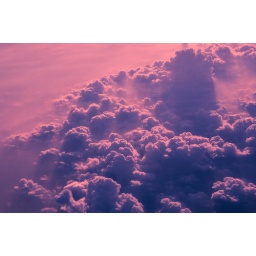
Spotted from the plane flying across northwestern Australia. Recolored in Lightroom (tone splitting).